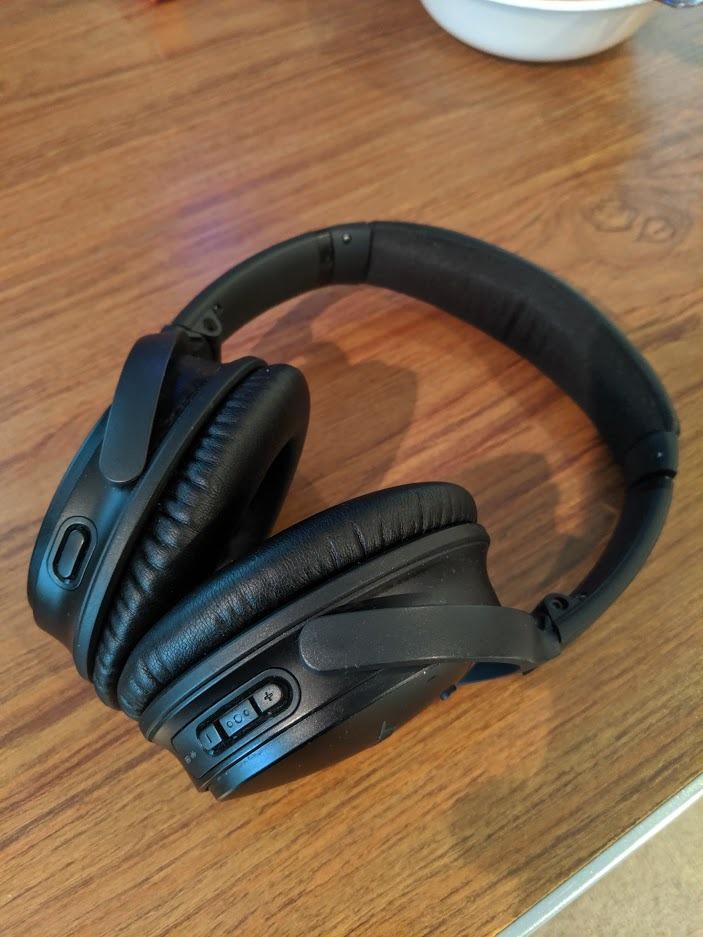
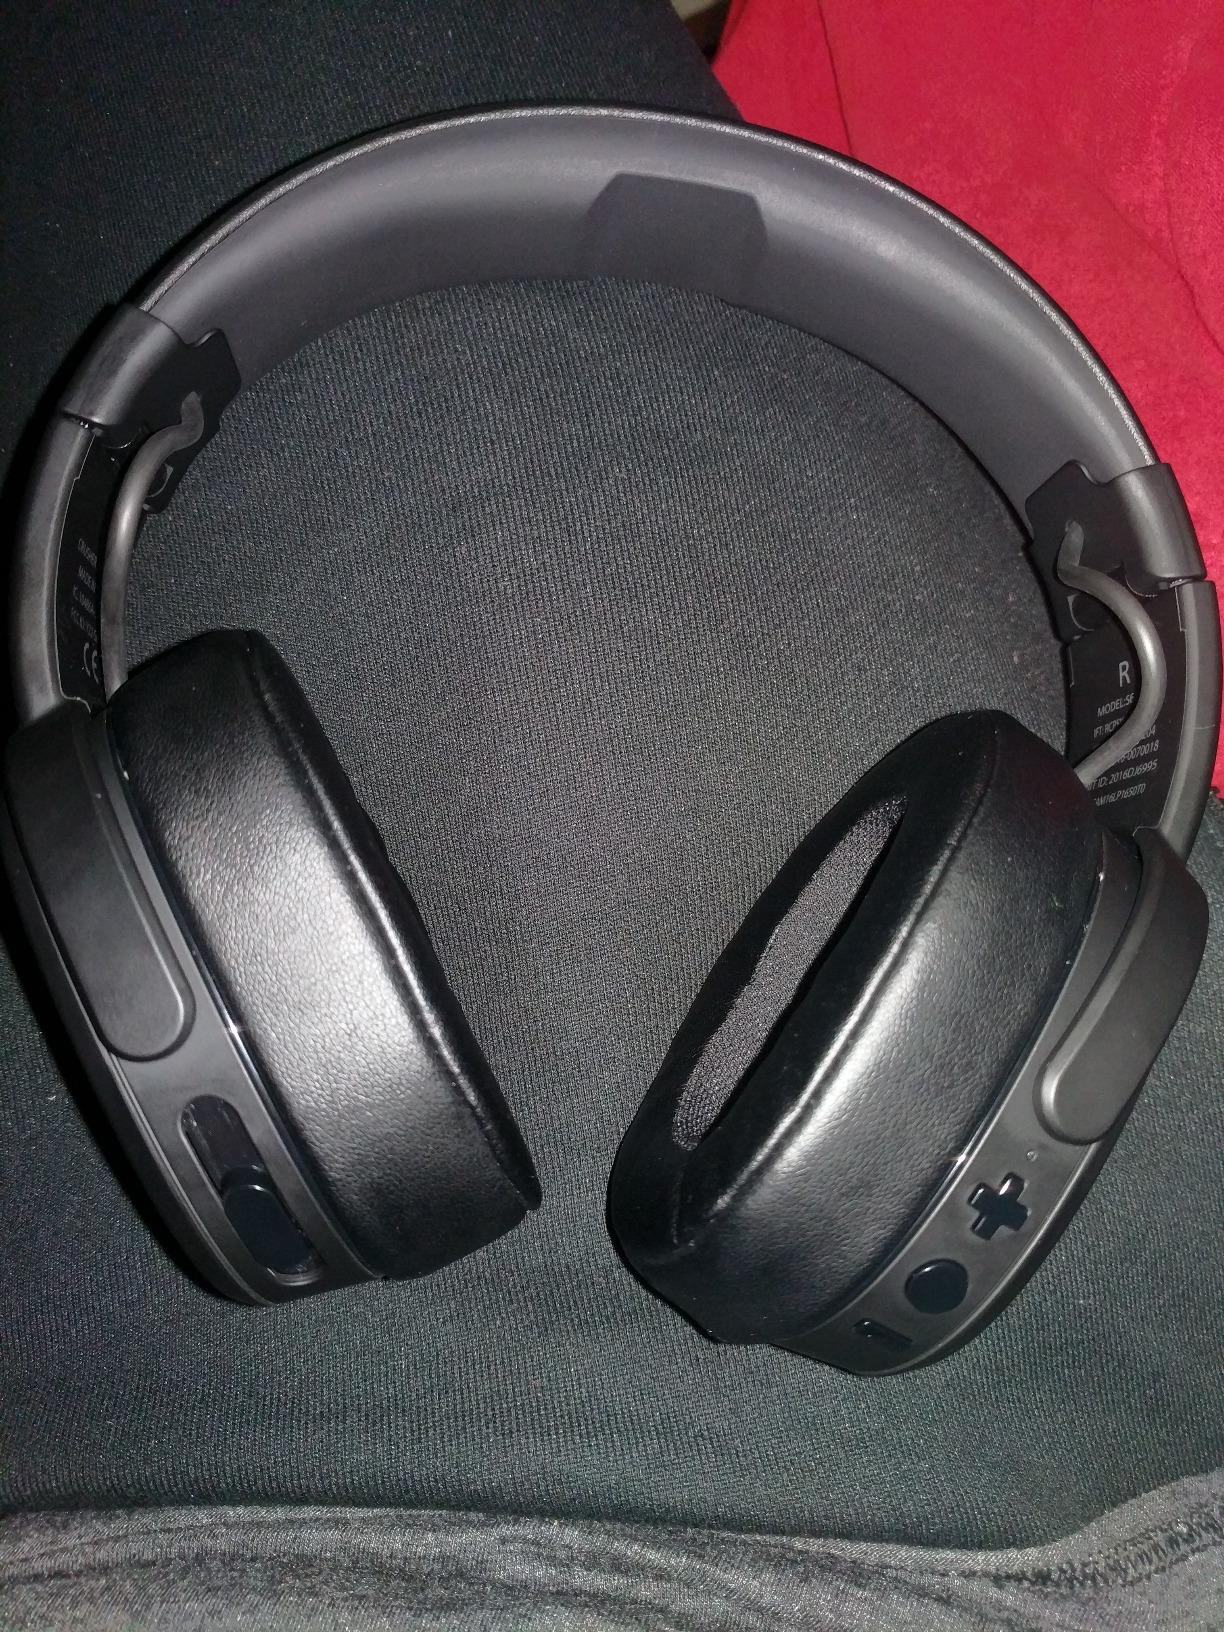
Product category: headphones
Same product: no